In Search of the Lost Future

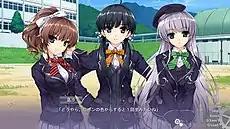
Average dialogue and narrative in "In Search of the Lost Future" depicting the main character Sō talking to Nagisa, Airi and Yui (respectively).

"In Search of the Lost Future" is a romance visual novel in which the player assumes the role of Sō Akiyama. Much of its gameplay is spent on reading the story's narrative and dialogue. The text in the game is accompanied by character sprites, which represent who Sō is talking to, over background art. Throughout the game, the player encounters CG artwork at certain points in the story, which take the place of the background art and character sprites. "In Search of the Lost Future" follows a branching plot line with multiple endings, and depending on the decisions that the player makes during the game, the plot will progress in a specific direction.